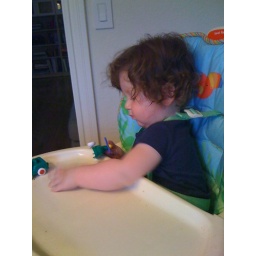
My new airplane and car toys are both enjoyed in the hand and the mouth